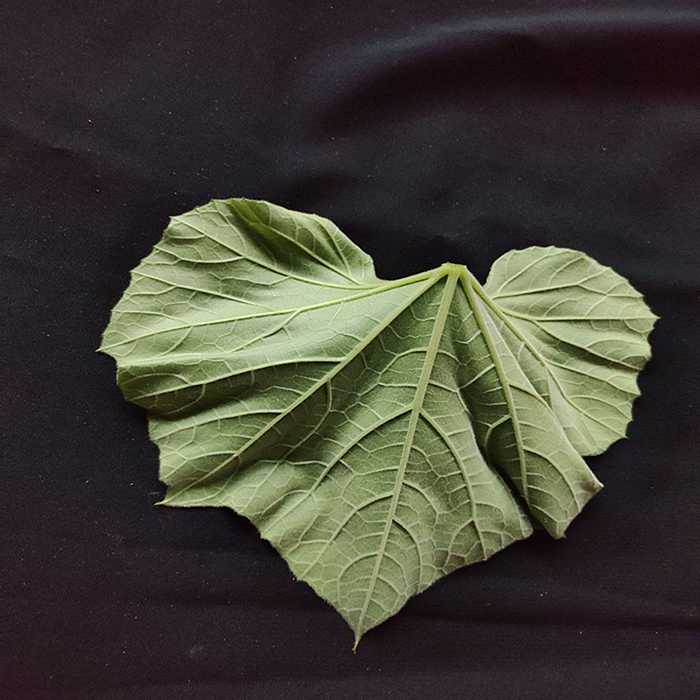
Plant: Bottle gourd
Label: Fresh leaf